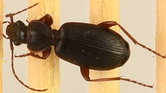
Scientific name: Cymindis cribricollis
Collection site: Dakota Coteau Field Site NEON (DCFS), plot DCFS_013